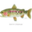
Label: trout